Gilbert Clayton

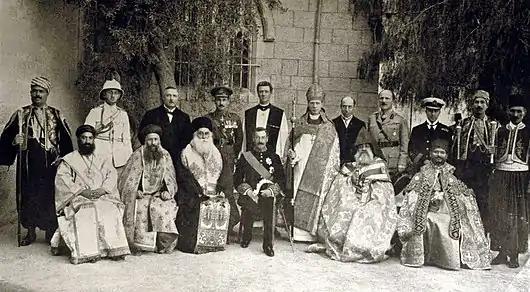
Clayton (standing, fourth to left), at meeting with church leaders in Jerusalem, 1922

Brigadier-General Sir Gilbert Falkingham Clayton, (6 April 1875 – 11 September 1929) was a British Army intelligence officer and colonial administrator, who worked in several countries in the Middle East in the early 20th century. In Egypt, during World War I as an intelligence officer, he supervised those who worked to start the Arab Revolt. In Palestine, Arabia and Mesopotamia, in the 1920s as a colonial administrator, he helped negotiate the borders of the countries that later became Israel, Jordan, Syria, Saudi Arabia and Iraq.